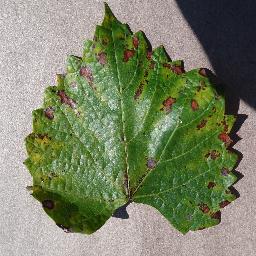
Label: Grape___Esca_(Black_Measles)